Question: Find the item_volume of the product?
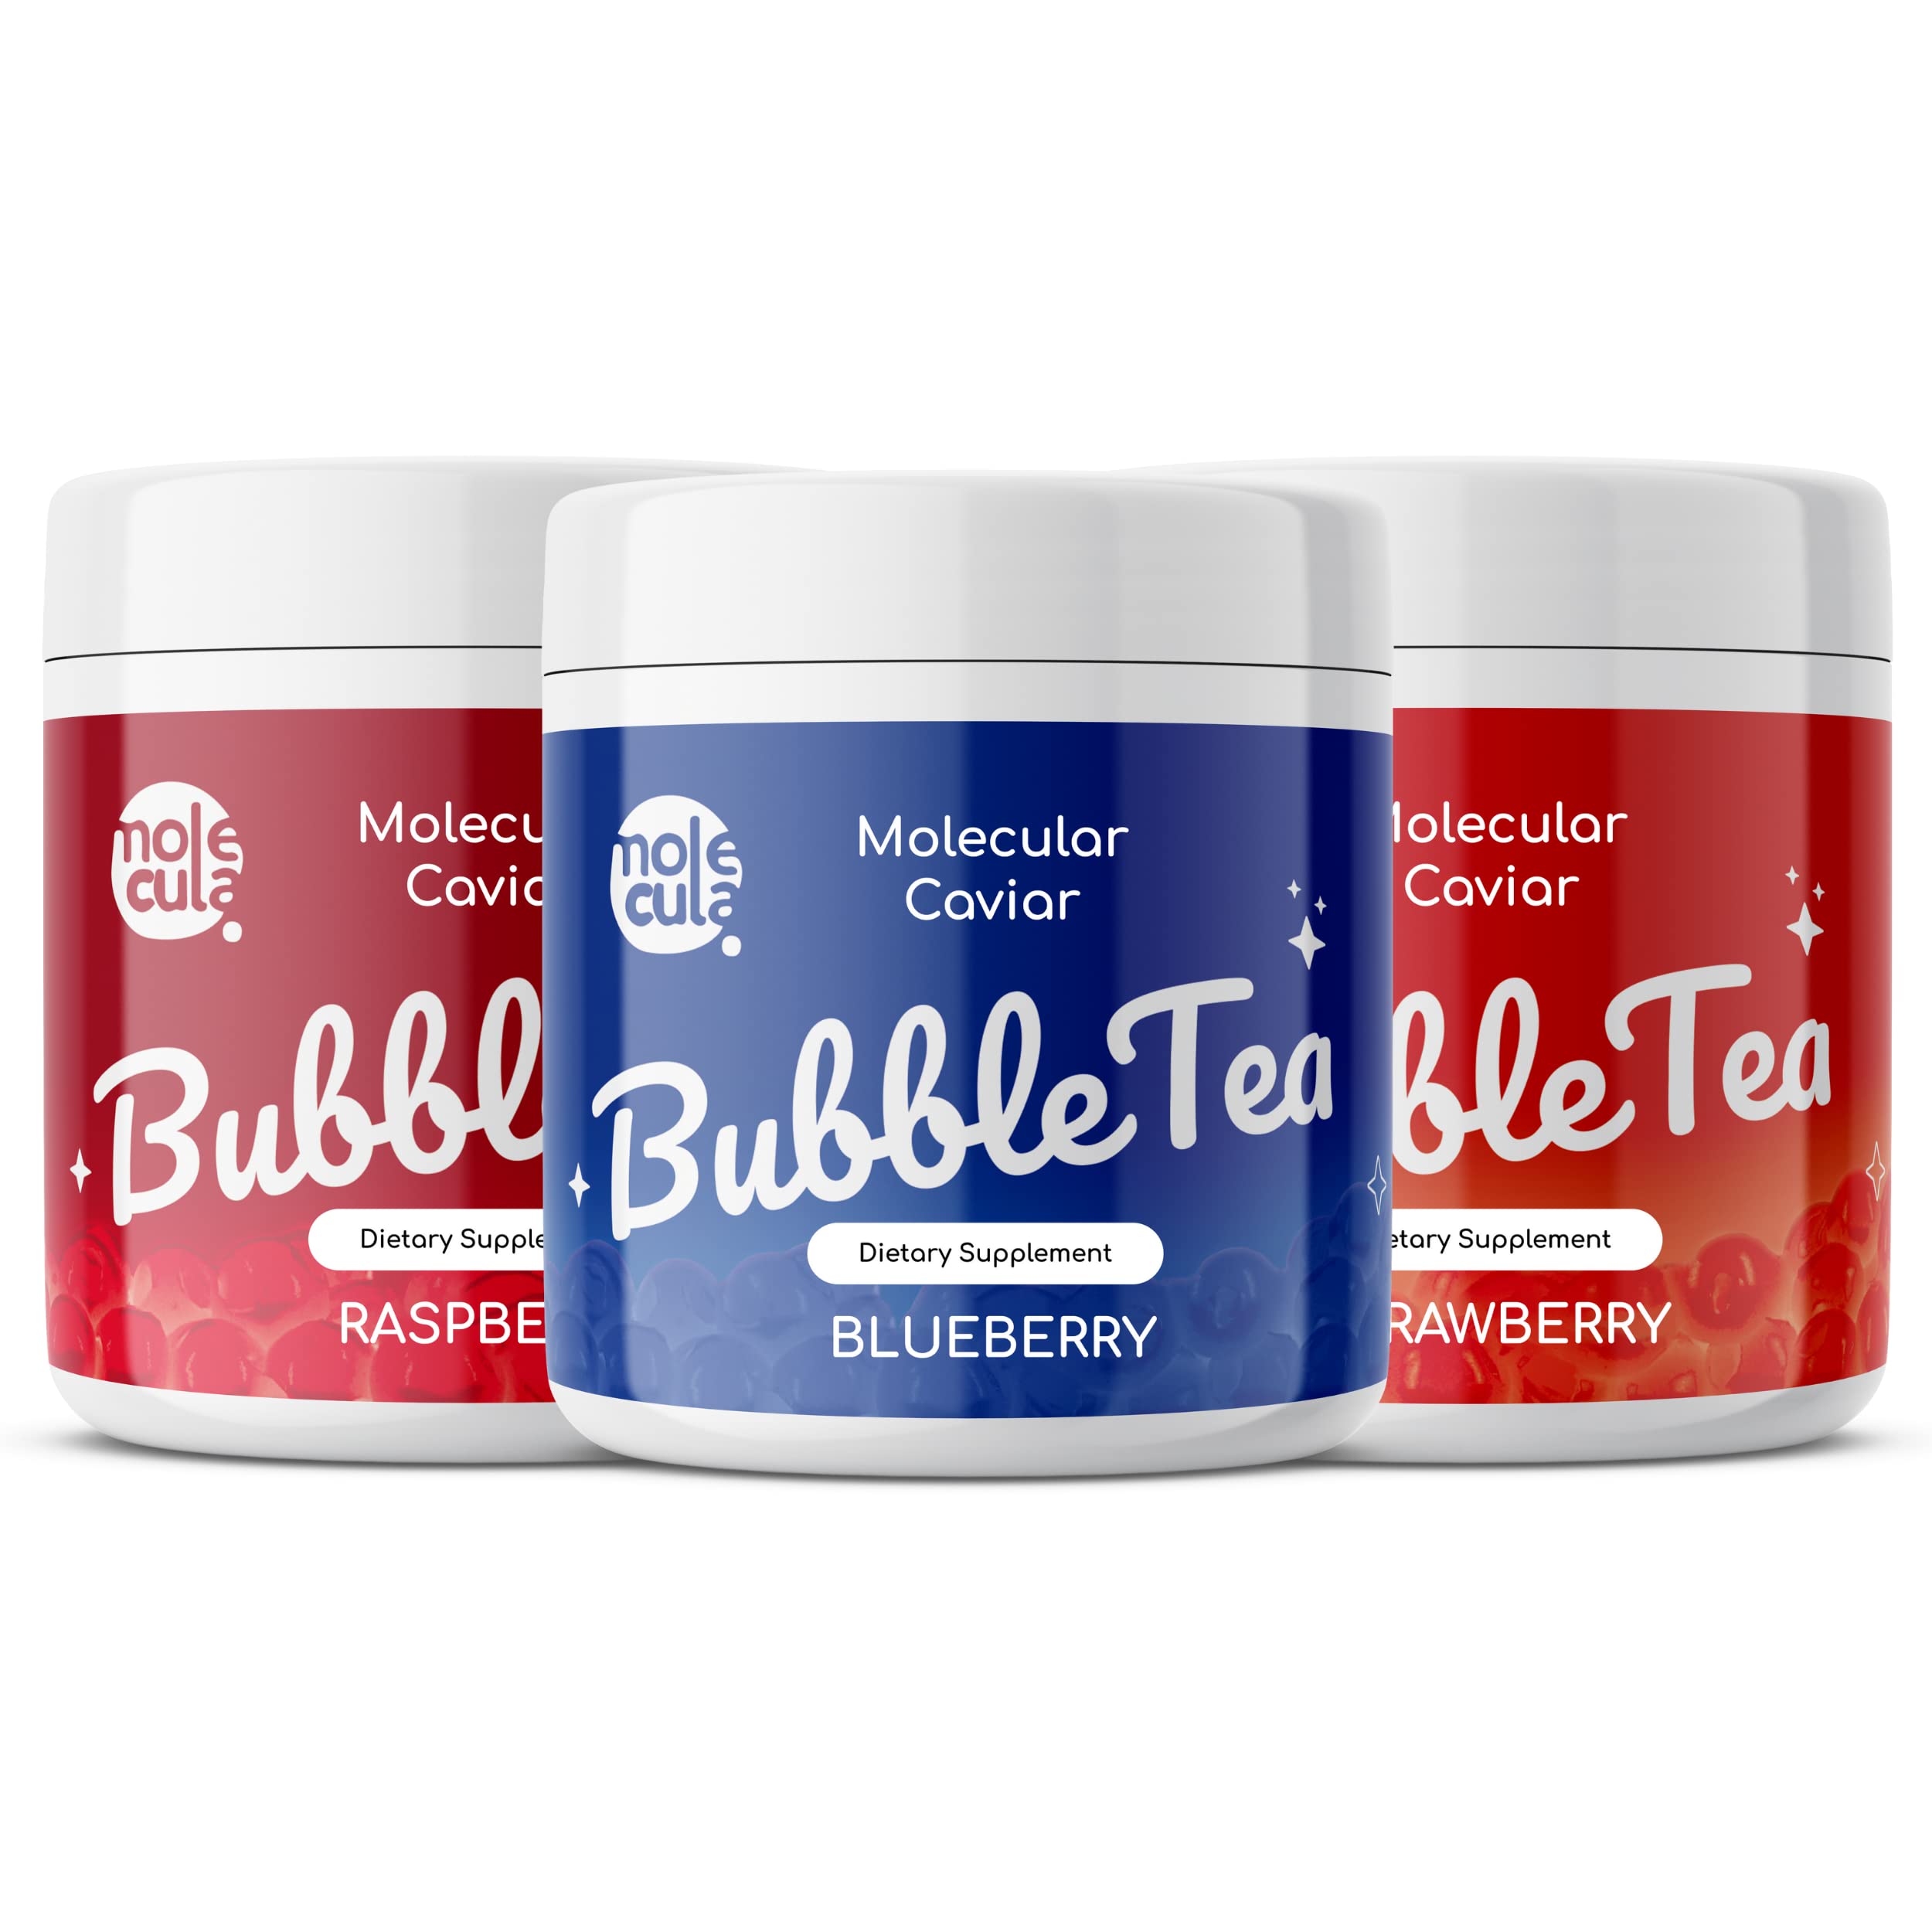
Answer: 6.0 millilitre